Anika Kabir Shokh

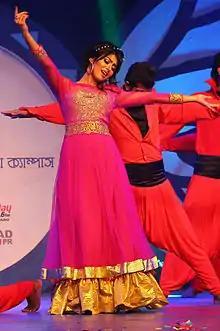
Shokh in 2014

Anika Kabir Shokh is a Bangladeshi actress, dancer and model. Shokh started her modeling career 2002. She started acting on TV in year 2008 by acting in Redoan Rony's TV serial "FnF: Friends & Family". She made her debut in 2010 with "Bolona Tumi Amar" alongside Shakib Khan. She is also a brand ambassador of Banglalink.